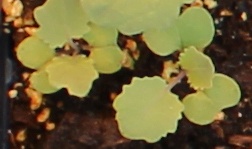
Label: Canola